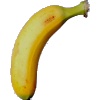
Label: banana_lady_finger